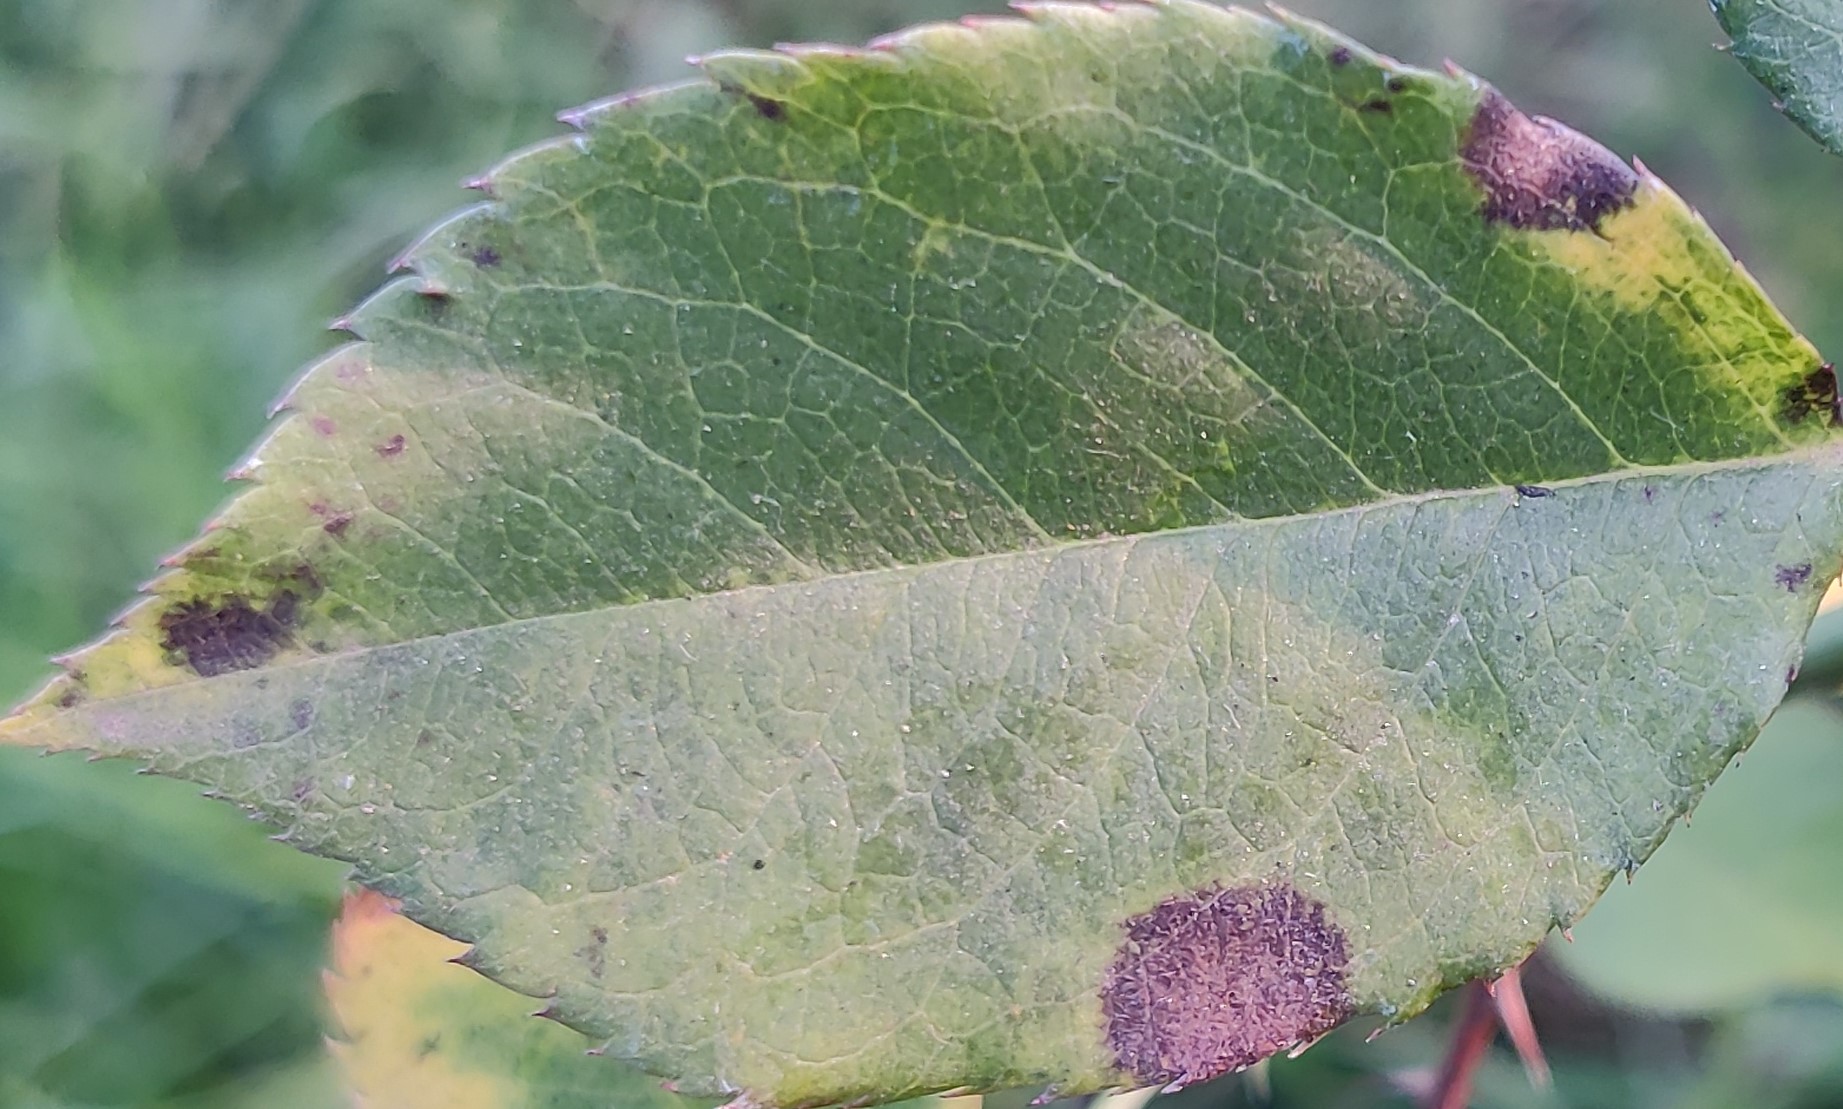
Label: Black Spot